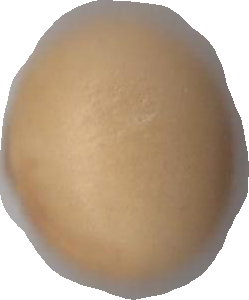
Variety: Grobogan